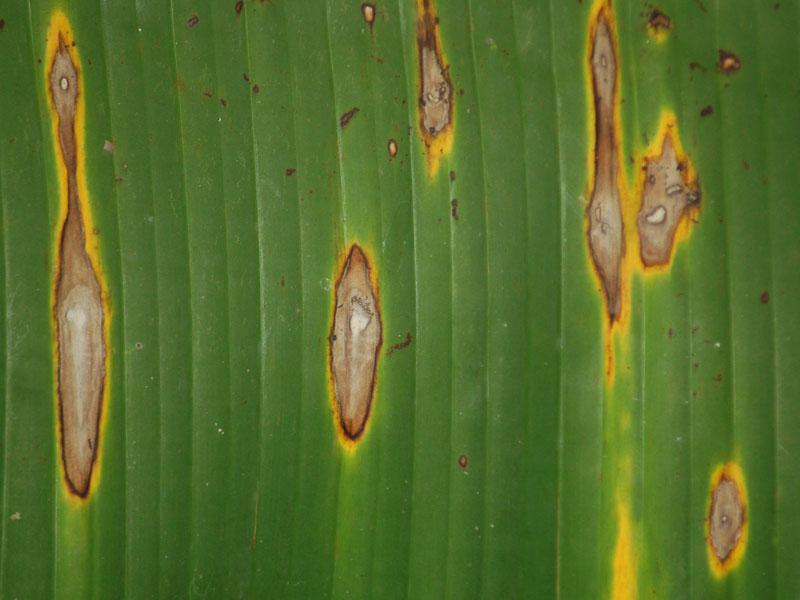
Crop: unknown
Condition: banana_banana_cordana_spot